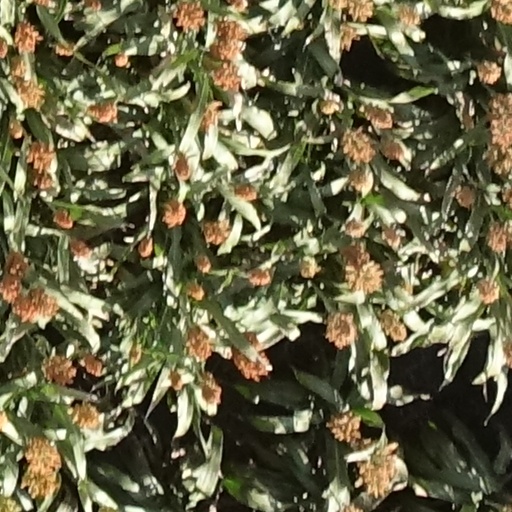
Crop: sorghum